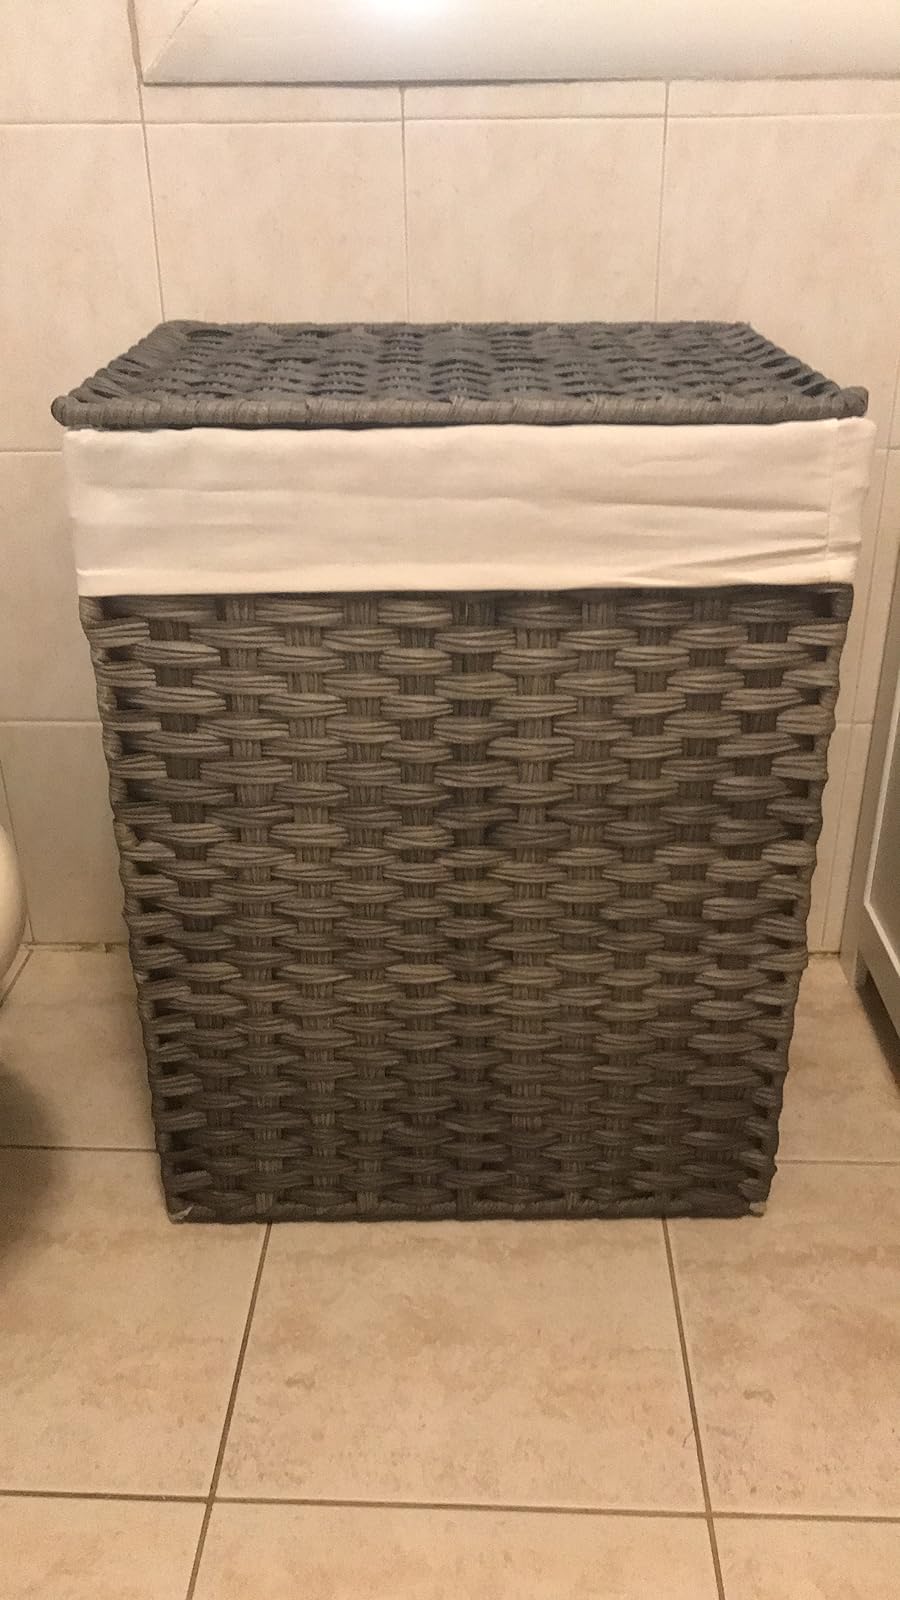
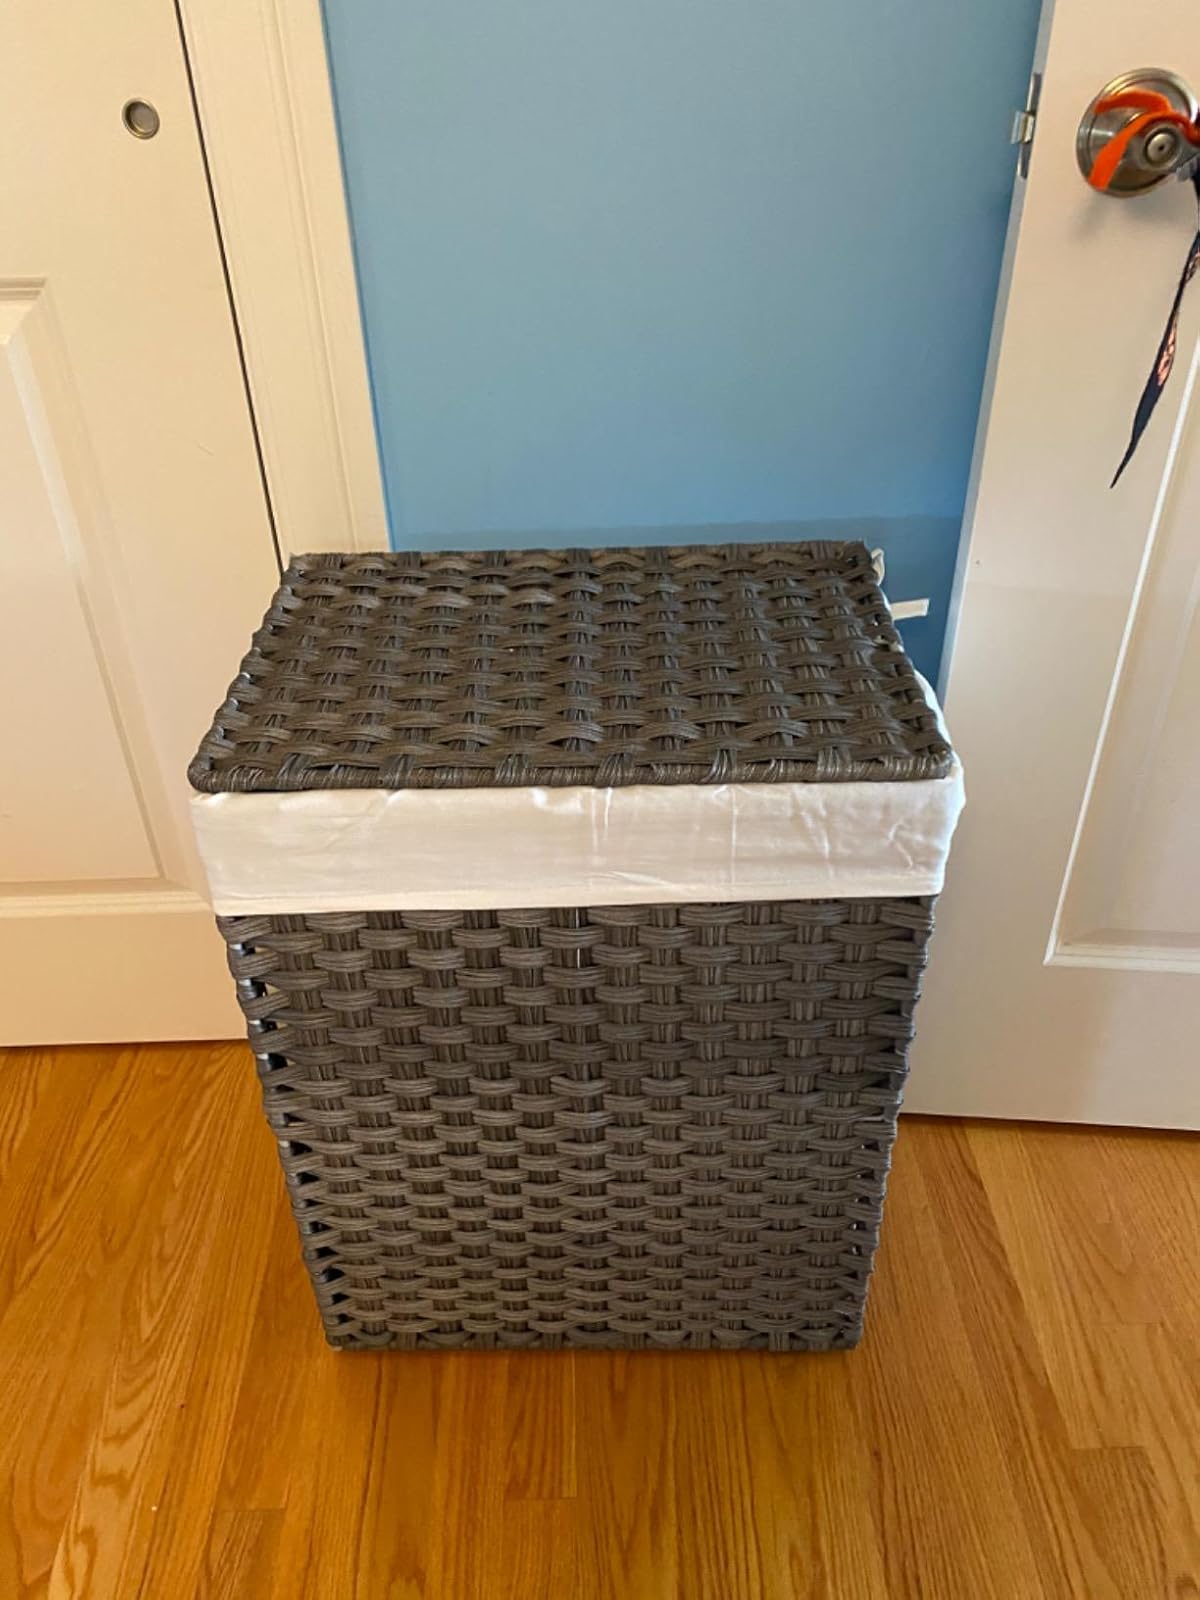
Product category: items_hamper
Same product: yes